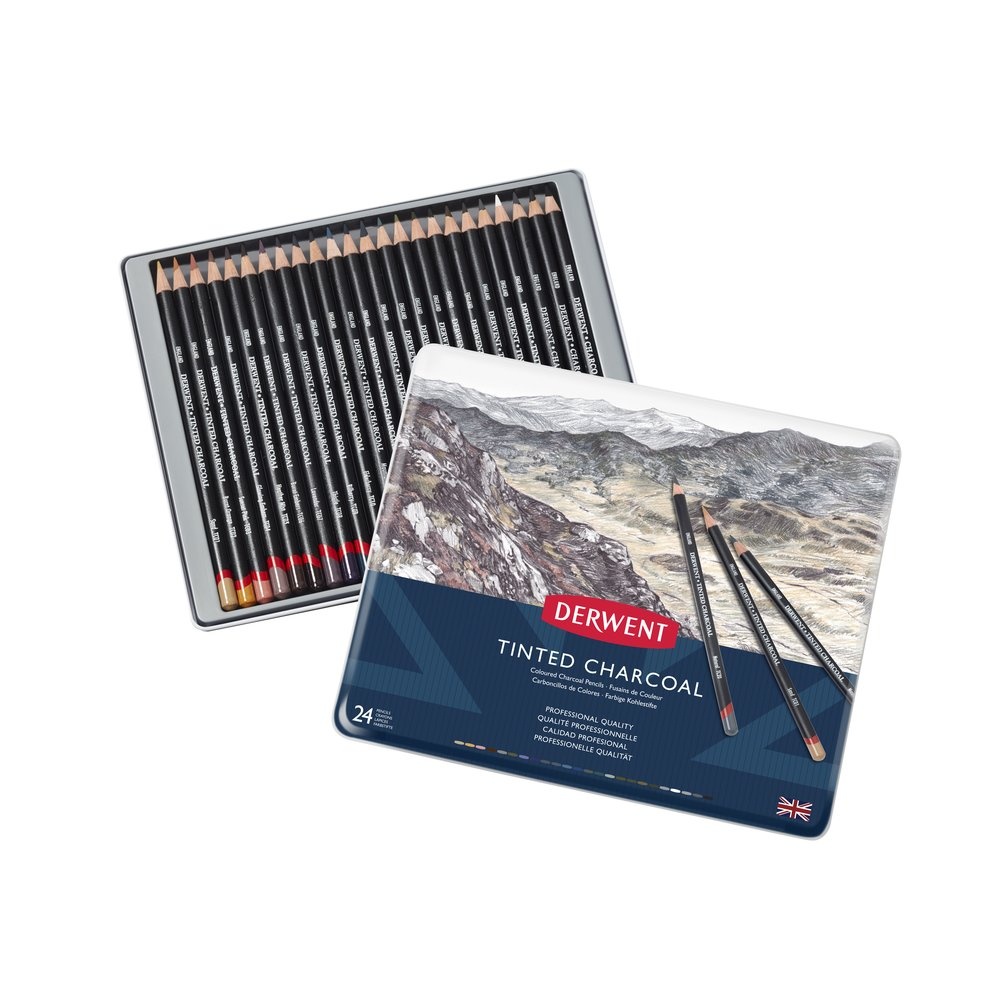
Derwent Tinted Charcoal 24 Tin
Derwent Tinted Charcoal offers the dramatic beauty of traditional charcoal with a gentle hint of colour. Natural charcoal particles are mixed with the finest clays to produce a wonderfully expressive drawing tool. Available in 24 fabulous shades, including white for highlighting.
Brand: Derwent
Category: Office Supplies > Office Instruments > Writing & Drawing Instruments > Art Charcoals